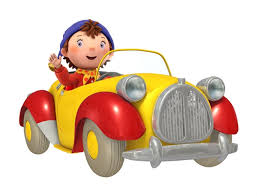
Portrait style: Cartoon Portrait